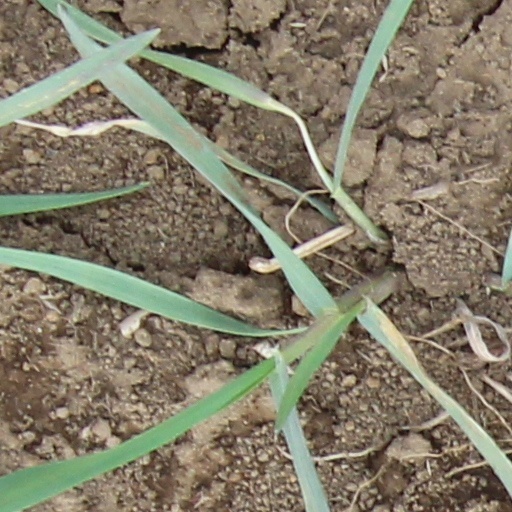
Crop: wheat